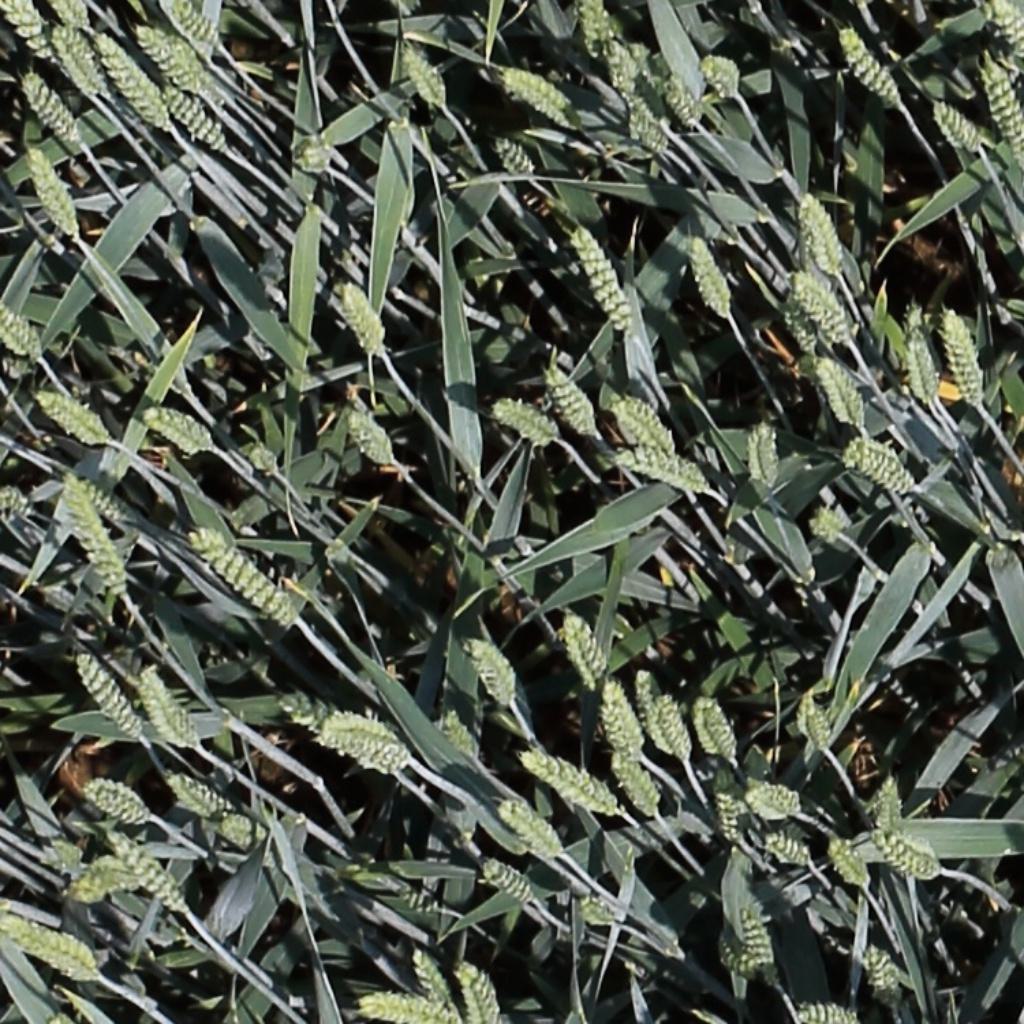
Country: Switzerland
Location: Usask
Wheat development stage: Filling